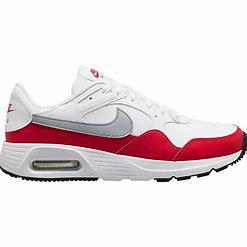
Brand: Nike
Model: Air Max SC